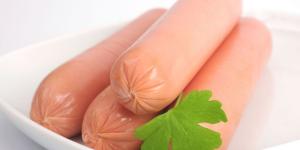
canapes de salchicha